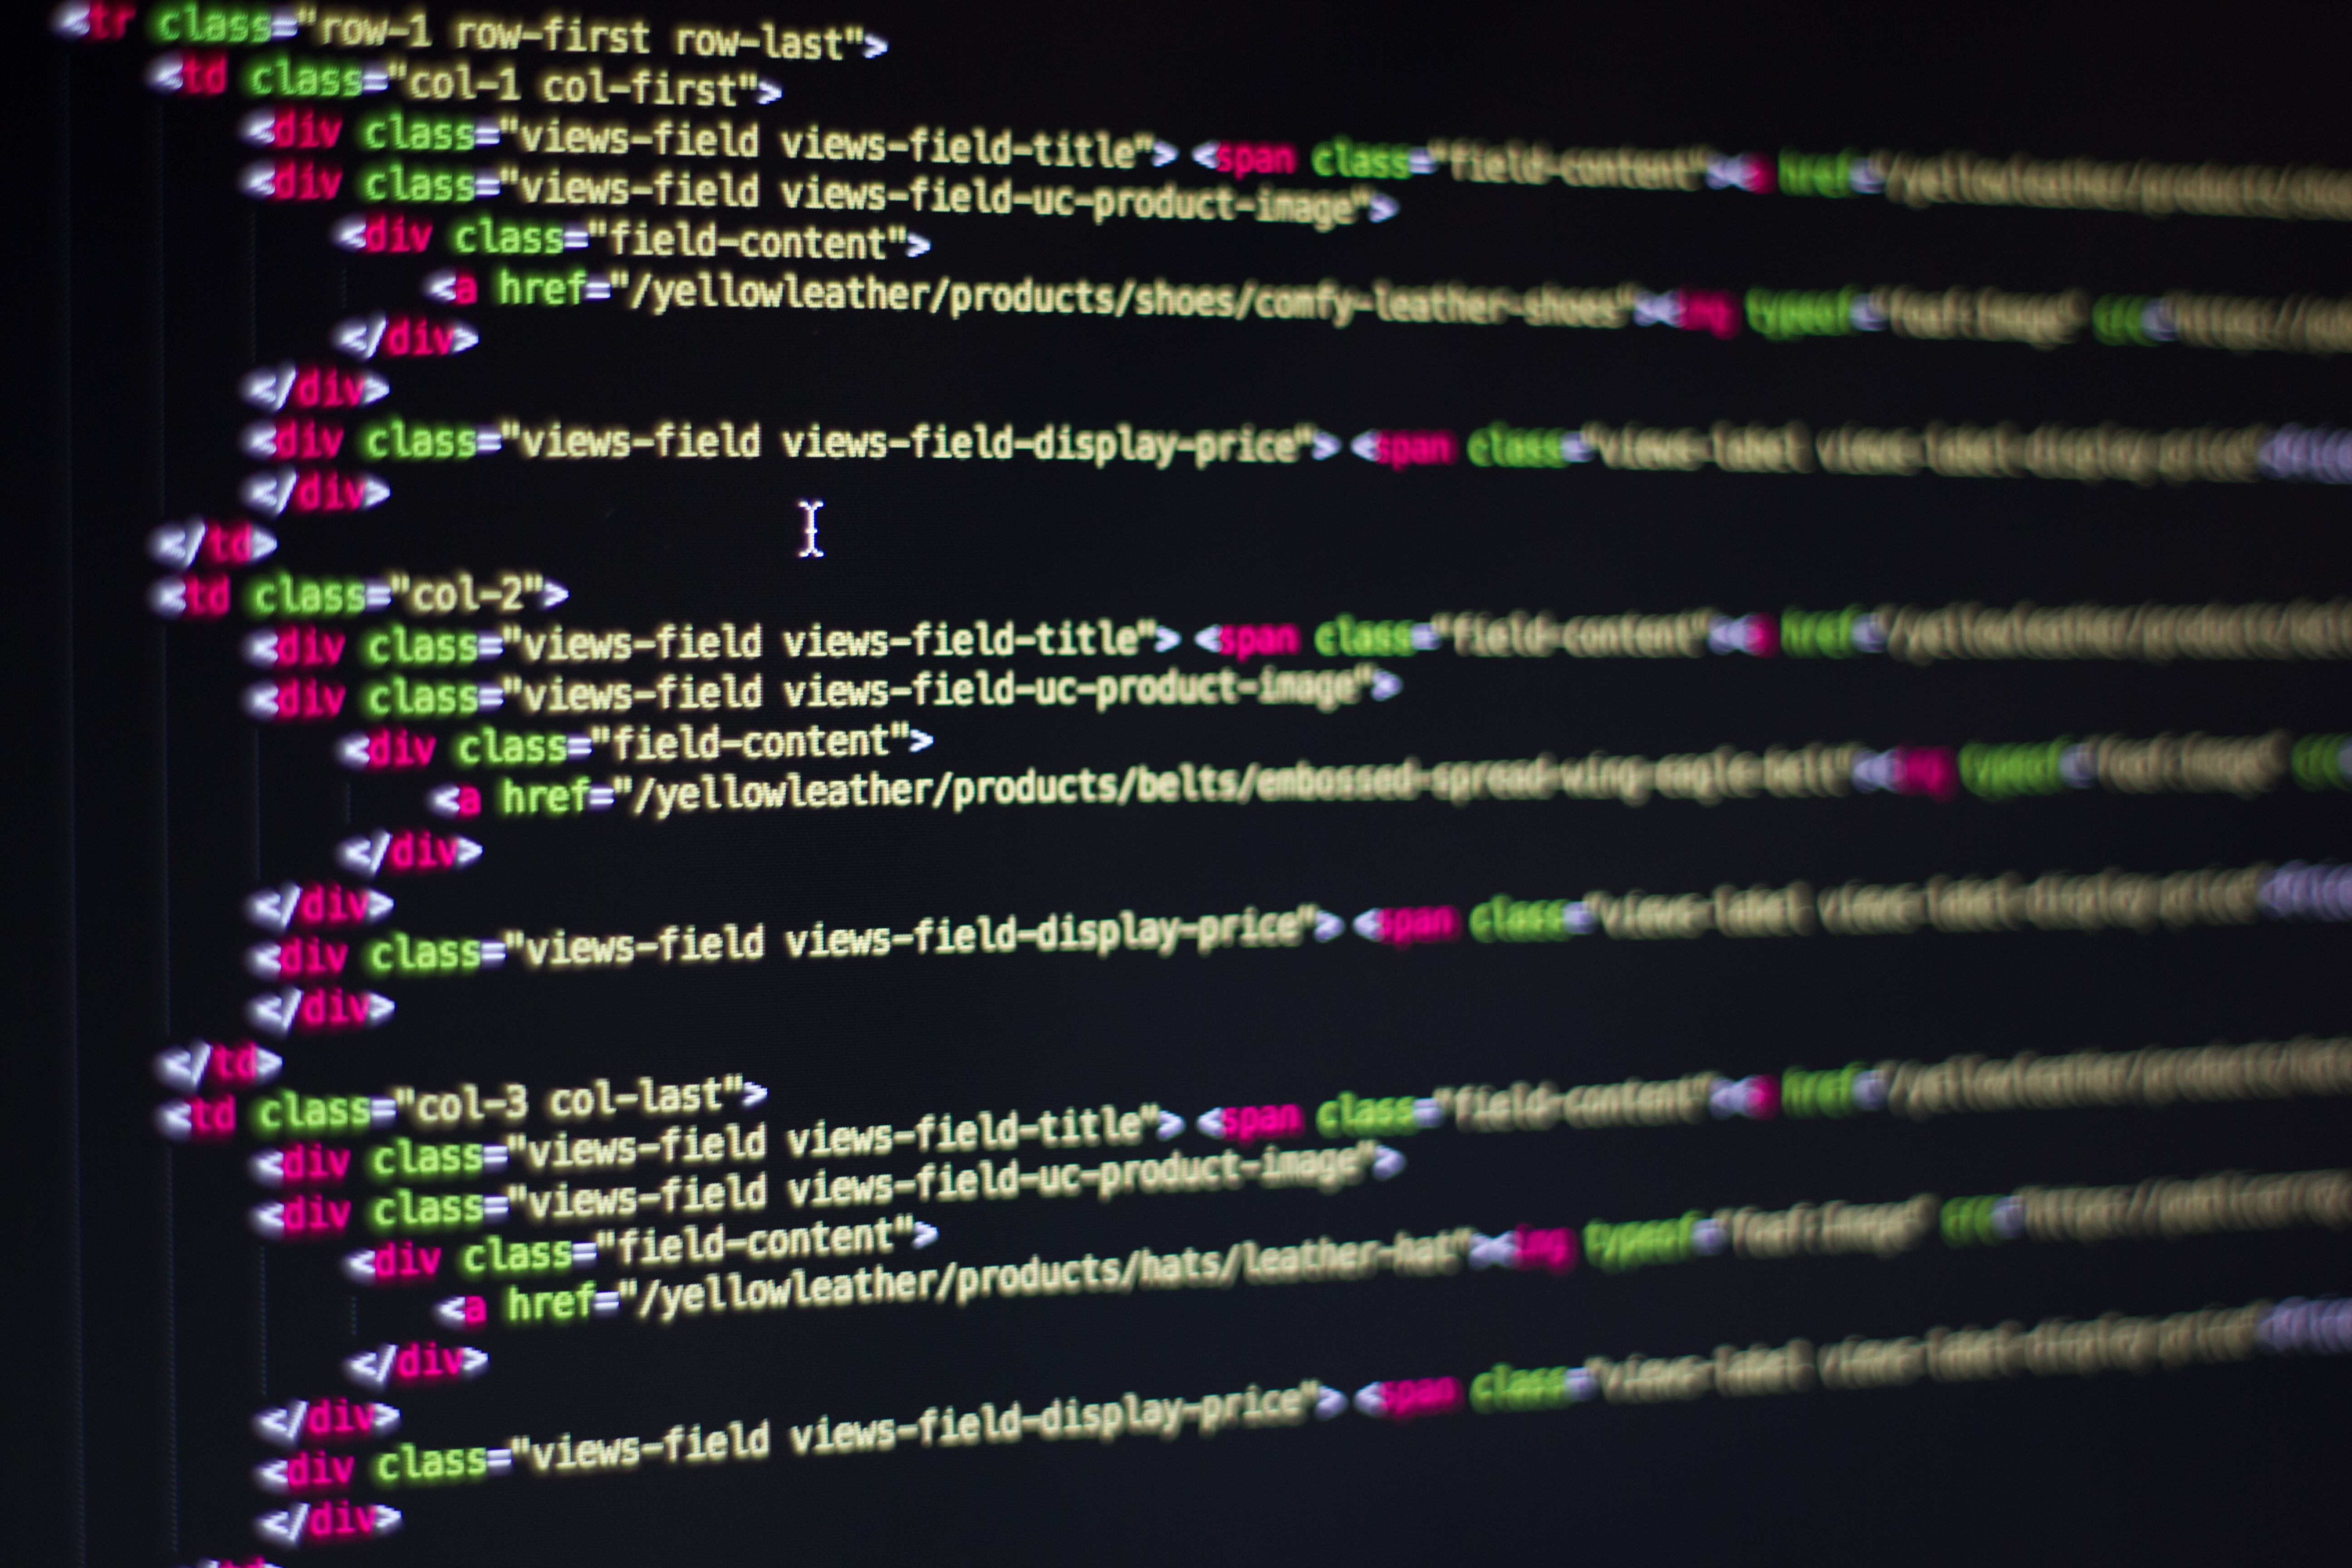
computer, technology, number, web, internet, line, color, coding, website, html, programming, font, text, shape, development, code, screenshot, web developer, web development, programming code, website development